Hmong bobtail dog

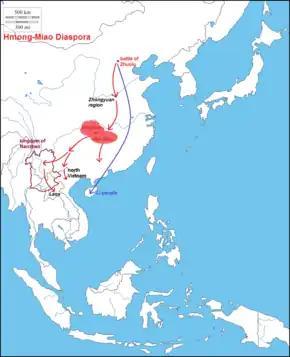
Hmong migration routes

While much of the Hmong bobtail dog's history is speculative, they are thought to be descended from natural bobtails of southern China who accompanied the Hmong in their migration to Vietnam where they were crossed with native Vietnamese jackals. Hmong traditions and legends indicate that they originated near the Yellow River region of China. The Hmong people were subjected to persecution and genocide by the Qing dynasty in the eighteenth and nineteenth centuries, and many fled to the mountains of northern Vietnam. Today the Hmong bobtail can be found in the northern Vietnamese provinces of Hà Giang, Tuyên Quang, Lào Cai, and Yên Bái.